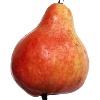
Label: Pear Red 1